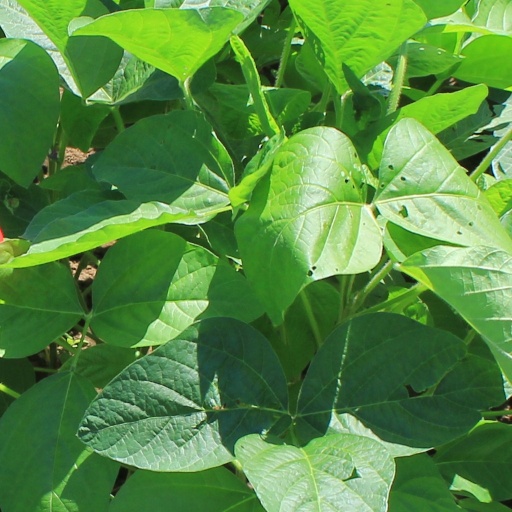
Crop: soybean